Samsaram (1951 film)

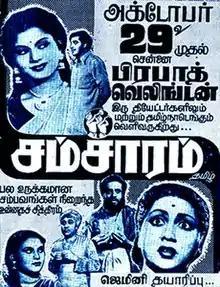
Poster of "Samsaram"

Samsaram is a 1951 Indian Tamil-language drama film directed by Chandru and produced by S. S. Vasan. A remake of the 1950 Telugu film of the same name, it stars M. K. Radha, Pushpavalli, Kumari Vanaja, Sriram, M. S. Sundari Bai, T. R. Ramachandran, D. Balasubramaniam, R. Balasubramaniam, K. N. Kamalam, and Kamalaveni Ammal. The film was simultaneously filmed in Hindi as "Sansar", which Vasan directed. "Samsaram" was released on 19 October 1951.